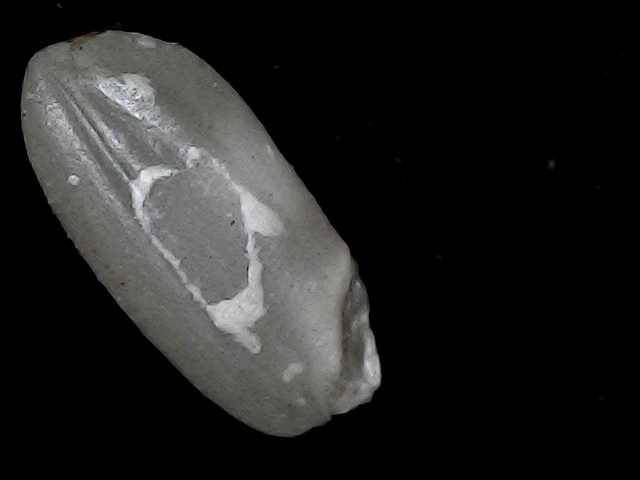
Rice variety: BD33